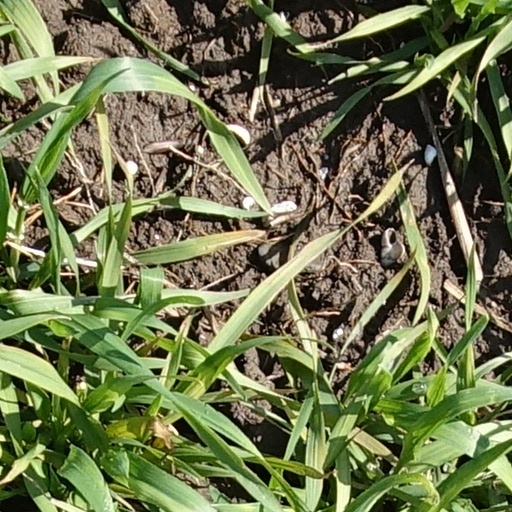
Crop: wheat